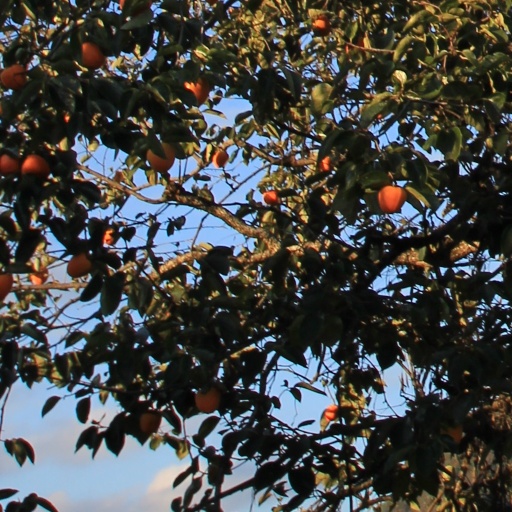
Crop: grape